Yoshimatsu Station

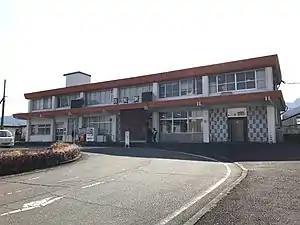
Yoshimatsu Station in March 2017

is a junction passenger railway station located in the town of Yūsui, Aira District, Kagoshima prefecture, Japan. It is operated by JR Kyushu.